Raymond Berry

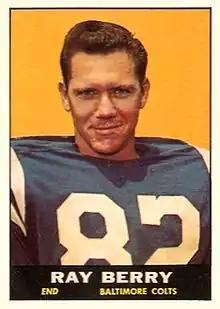
Berry on a 1961 trading card

Raymond Emmett Berry Jr. (born February 27, 1933) is an American former professional football player and coach in the National Football League (NFL). He played as a split end for the Baltimore Colts from 1955 to 1967, and after several assistant coaching positions, was head coach of the New England Patriots from 1984 to 1989. With the Colts, Berry led the NFL in receptions and receiving yards three times and in receiving touchdowns twice, and was invited to six Pro Bowls. The Colts won consecutive NFL championships, including the 1958 NFL Championship Game—known as "The Greatest Game Ever Played"—in which Berry caught 12 passes for 178 yards and a touchdown. He retired as the all-time NFL leader in both receptions and receiving yardage.